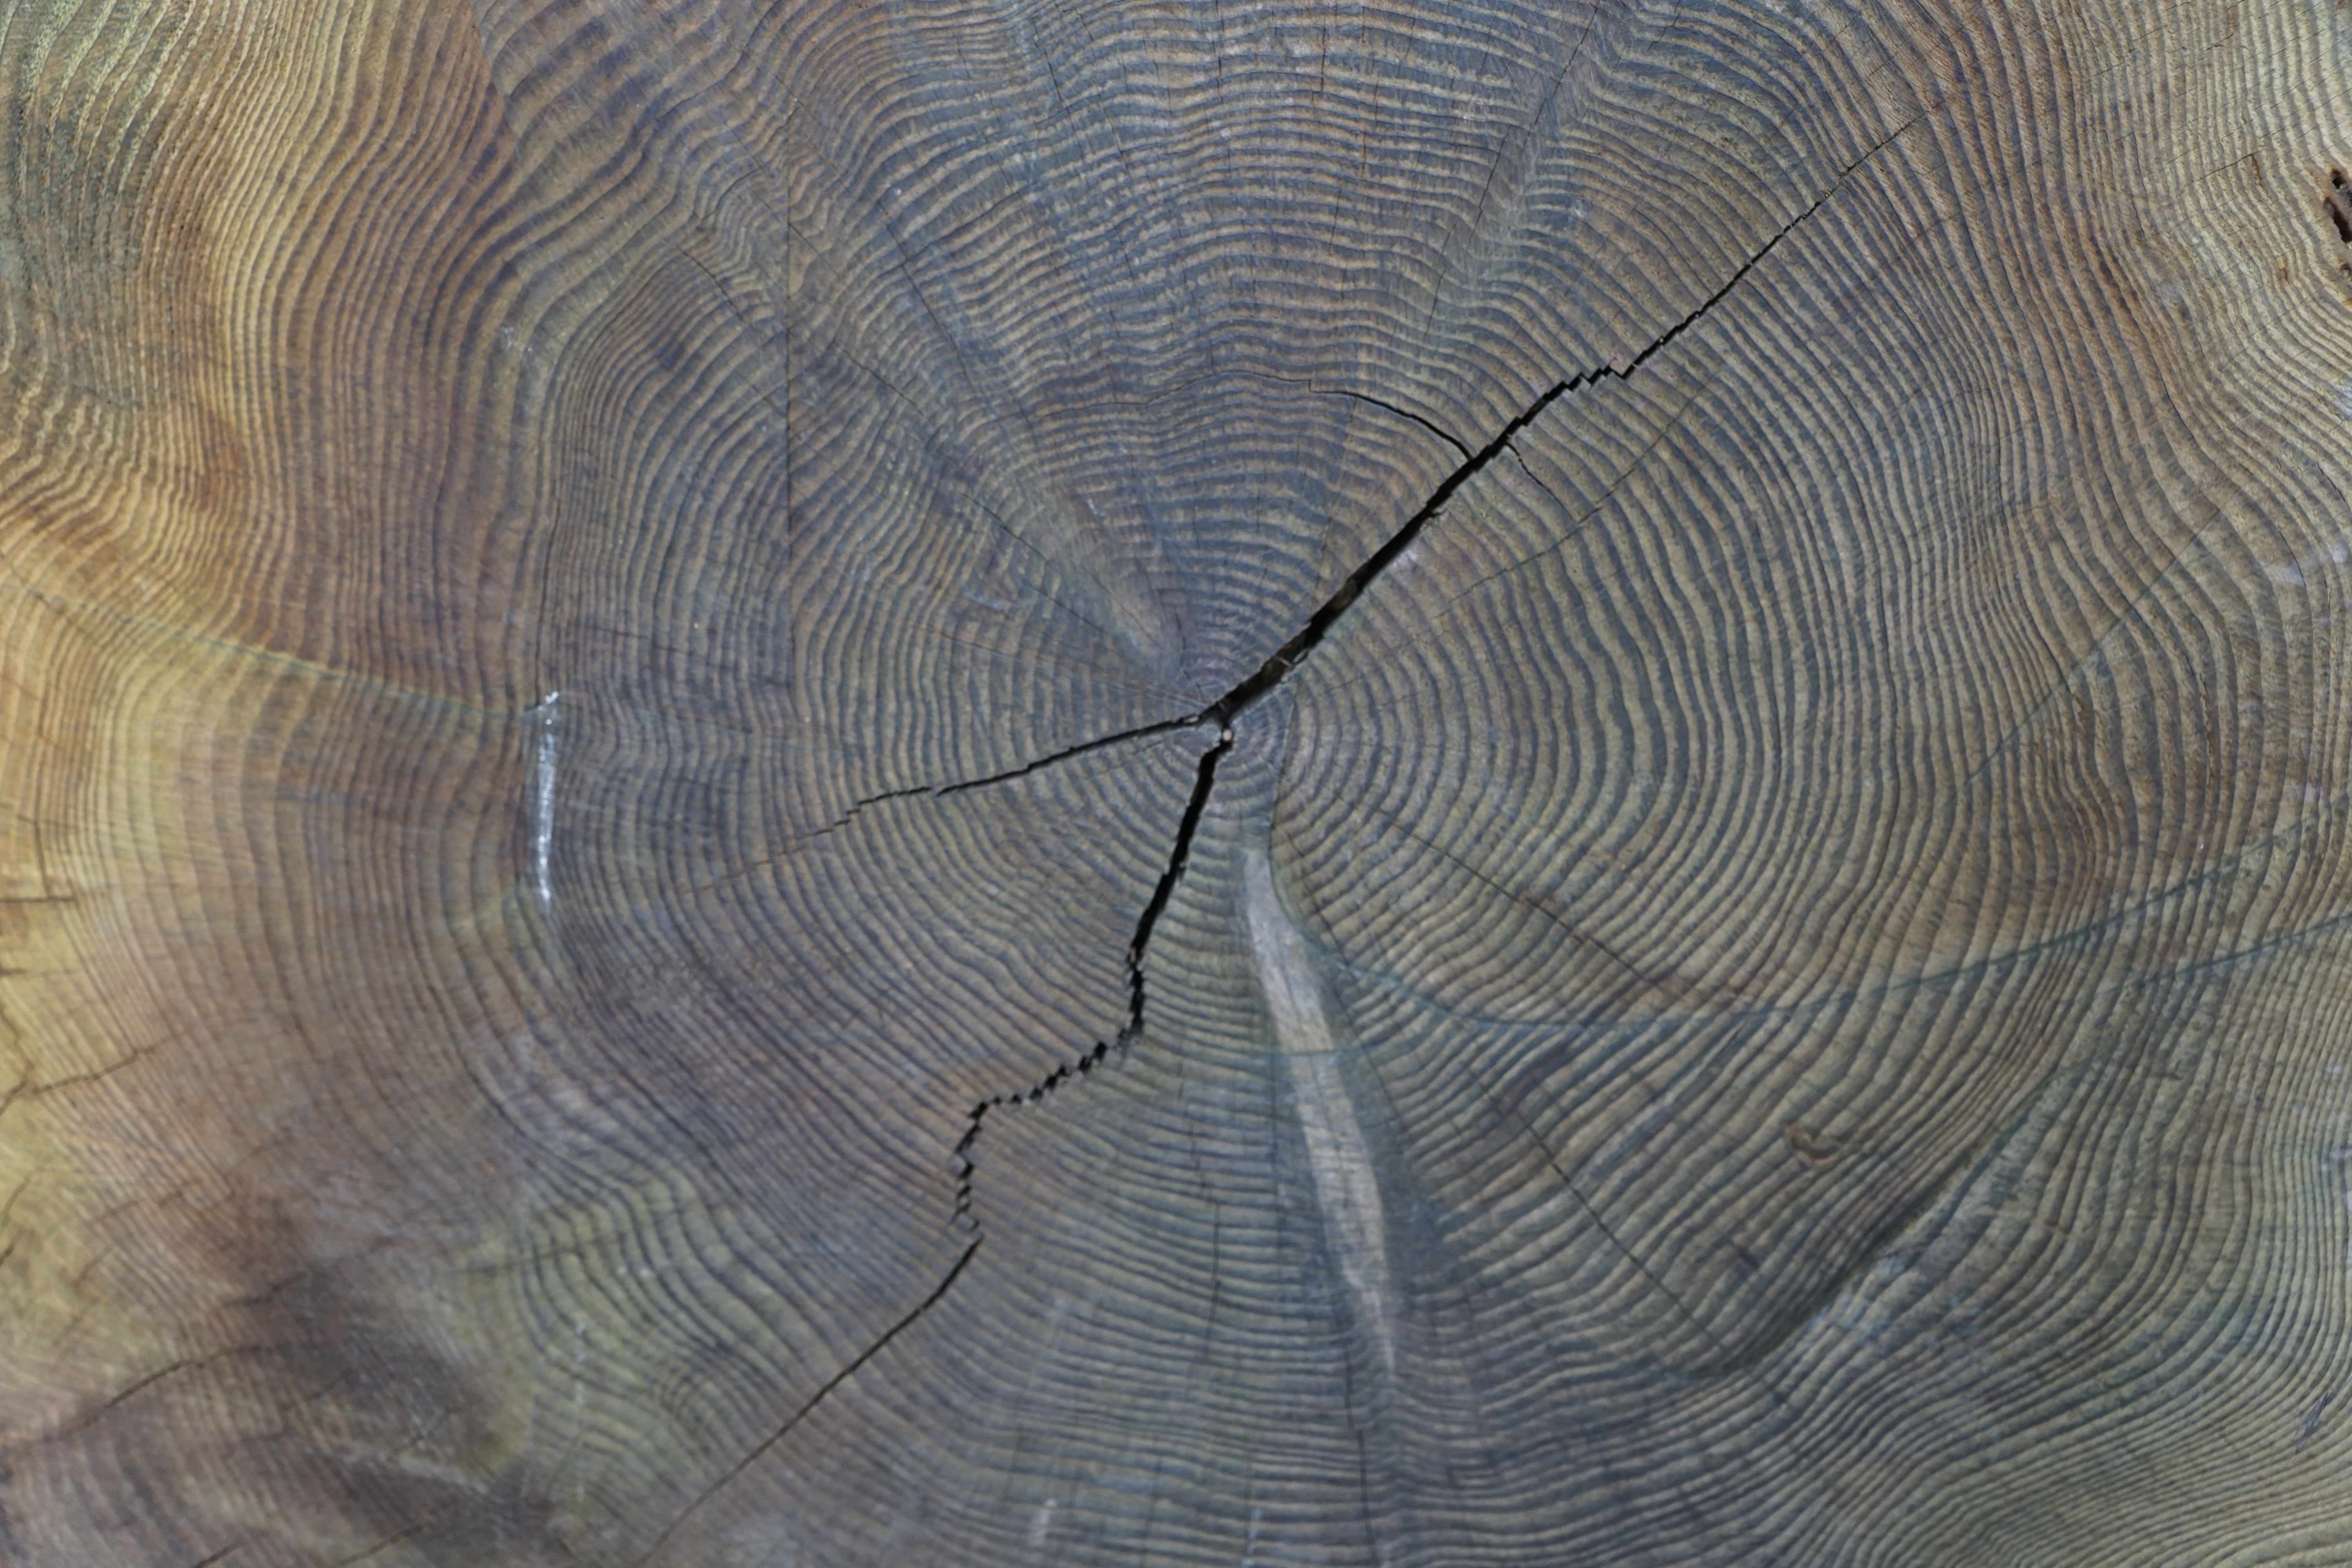
tree, wood, texture, leaf, floor, line, material, circle, tribe, sketch, drawing, age, annual rings, flooring